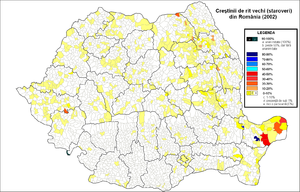
L'Église orthodoxe vieille-ritualiste lipovène, Église orthodoxe vieille-ritualiste ou Église chrétienne-orthodoxe du vieux rite est une Église orthodoxe issue d'un schisme de l'Église orthodoxe russe au XVIIᵉ siècle. Le nom des Lipovènes provient des Filipoviens adeptes de Daniil Filippov le Pustosviat de Kostroma, l'un des prêtres vieux-croyants.